Antonio Brown

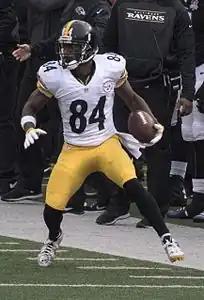
Brown with the Pittsburgh Steelers in 2015

On July 28, 2012, the Steelers signed Brown to a five-year, $42.5 million extension that included an $8.5 million signing bonus.